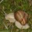
Label: snail